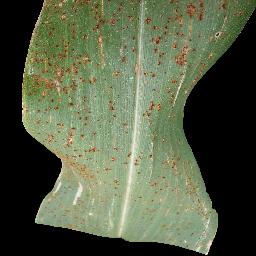
Label: Corn_(Maize)___Common_Rust